Standing desk

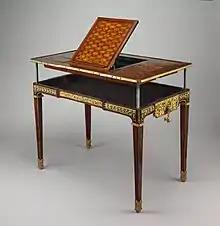
1778 sit-stand desk made for Marie Antoinette to use while pregnant.

A standing desk or stand-up desk is a desk conceived for writing, reading or drawing while standing up or while sitting on a high stool.